R. B. Bennett

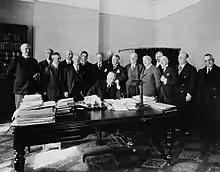
Prime Minister Bennett, surrounded by members of the Cabinet, speaking by telephone to George Perley, Canadian Cabinet minister, at the British Empire Trade Fair at Buenos Aires

At the 1930 Imperial Conference in London, England, Bennett unsuccessfully argued for an imperial preference free trade agreement. The proposal stunned the British government, despite them being pro-free trade. British newspaper "The Observer" asked, "Empire or not?" The Statute of Westminster in 1931 gave Canada and other dominions' autonomy in foreign affairs. Despite Bennett declaring, "We no longer live in a political Empire", he favoured "a new economic Empire"; he still wanted the imperial preferential trade arrangement. Britain introducing a general tariff of 10 percent gave Bennett hope.